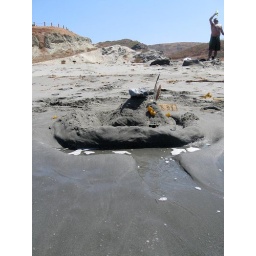
first sand castle in 25 years